Bell Boeing V-22 Osprey

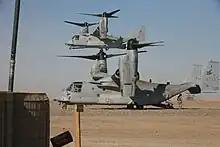
Two U.S. Marine Corps MV-22s of VMM-161 land at a forward operating base in Afghanistan, 2012

The V-22's two Rolls-Royce AE 1107C engines are connected by drive shafts to a common central gearbox so that one engine can power both proprotors if an engine failure occurs. Either engine can power both proprotors through the wing driveshaft. However, the V-22 is generally not capable of hovering on one engine. If a proprotor gearbox fails, that proprotor cannot be feathered, and both engines must be stopped before an emergency landing. The autorotation characteristics are poor because of the rotors' low inertia. The AE 1107C engine has a two-shaft axial design with a 14-stage compressor, an effusion-cooled annular combustor, a two-stage gas generator turbine, and two-stage power turbine.